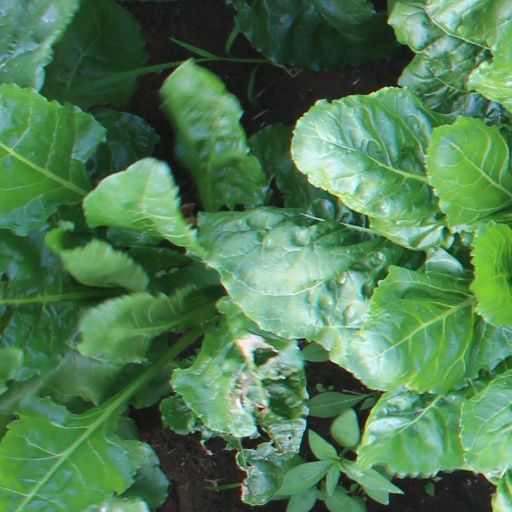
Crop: sugar beet